Aqil Agha

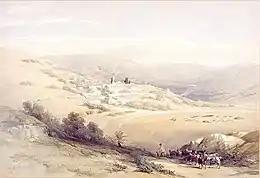
Drawing of Nazareth, 1839 by David Roberts, published in "The Holy Land, Syria, Idumea, Arabia, Egypt, and Nubia". Aqil was honored by various European governments for protecting the Christians of Nazareth from the 1860 massacres

Aqil had been previously courted by European powers to secure protection for their Christian and Jewish protégés. During the 1860 Mount Lebanon civil war, anti-Christian animosity spread to Damascus where Christians were massacred by Druze and Muslim mobs. It appeared that the violence would spread to Acre as well, but Aqil issued direct orders to Acre's Muslim residents not to bring harm to the city's Christians, stating he would "chastise ... with his sword" anyone who violated the orders. Aqil also protected the Christian community of Nazareth from harm as their coreligionists elsewhere in Ottoman Syria faced massacres. Part of this protection included warnings to local Bedouin tribes to refrain from assaulting the town and warnings to its Christian and Muslim residents to prepare themselves militarily in case of attack. Aqil maintained a close friendship with Tannous Qawwar, a prominent Greek Orthodox resident of the town.